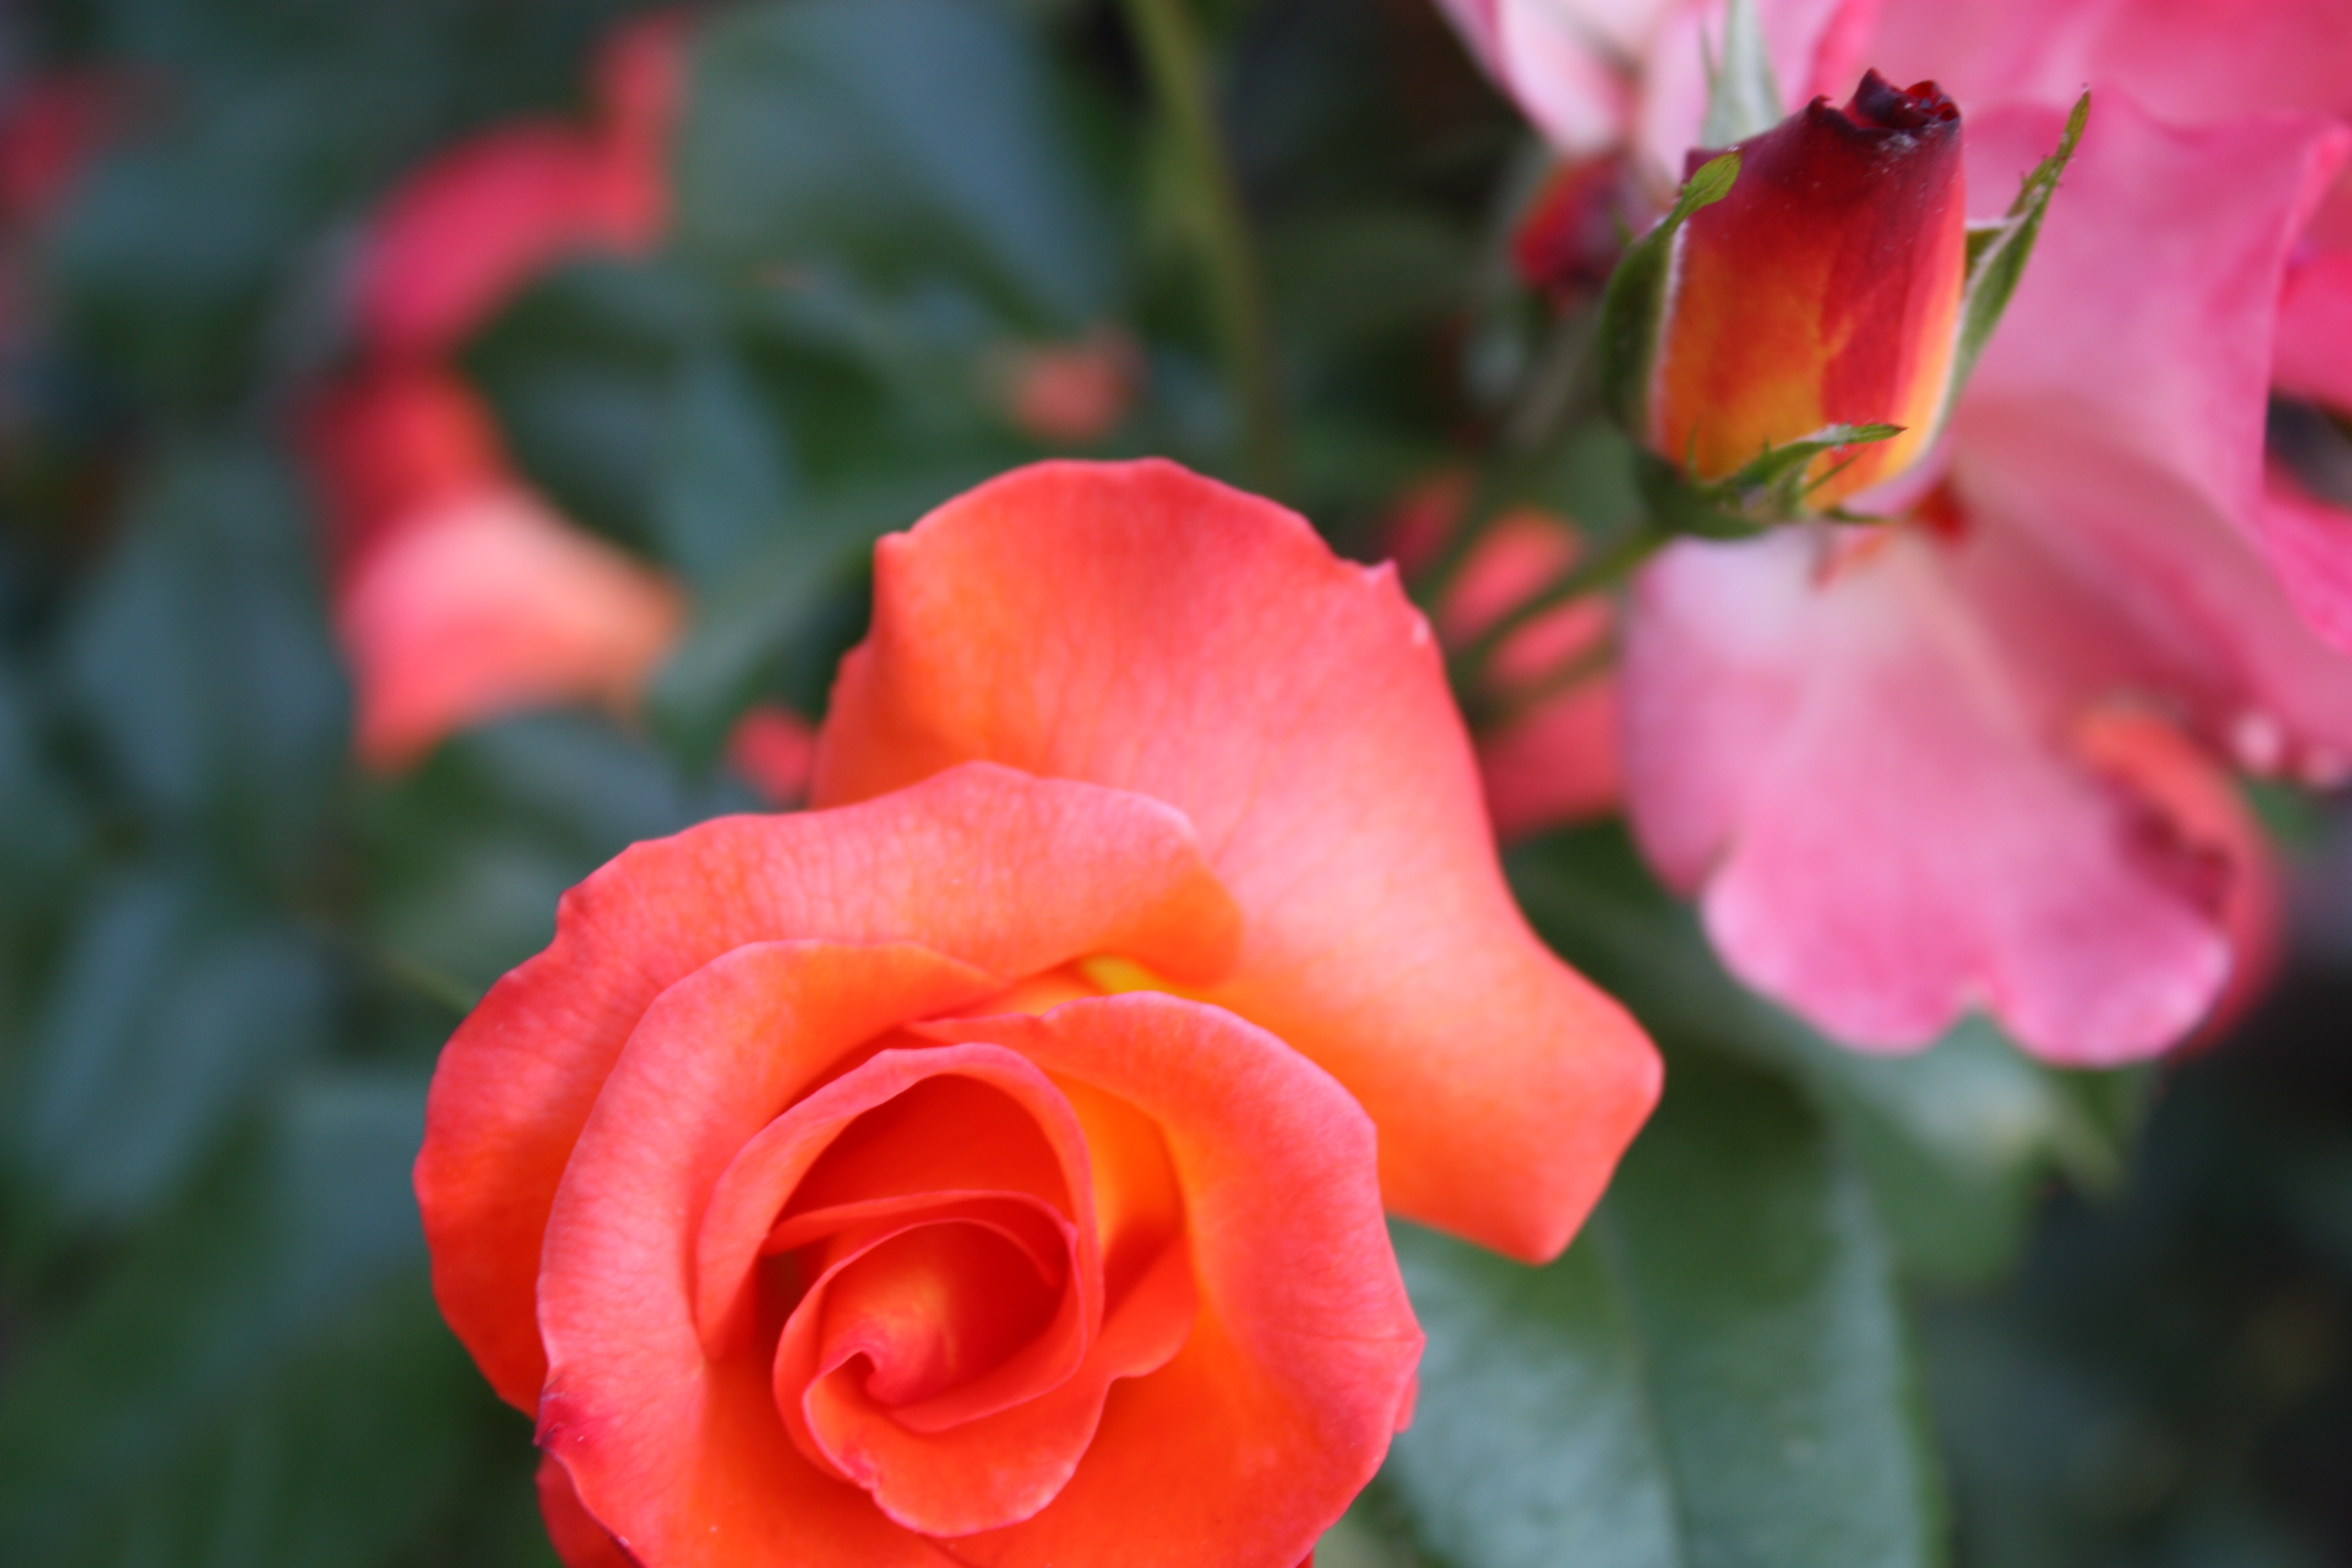
nature, blossom, plant, flower, petal, bloom, summer, love, rose, red, garden, pink, flora, roses, floribunda, macro photography, flowering plant, garden roses, rose family, annual plant, land plant